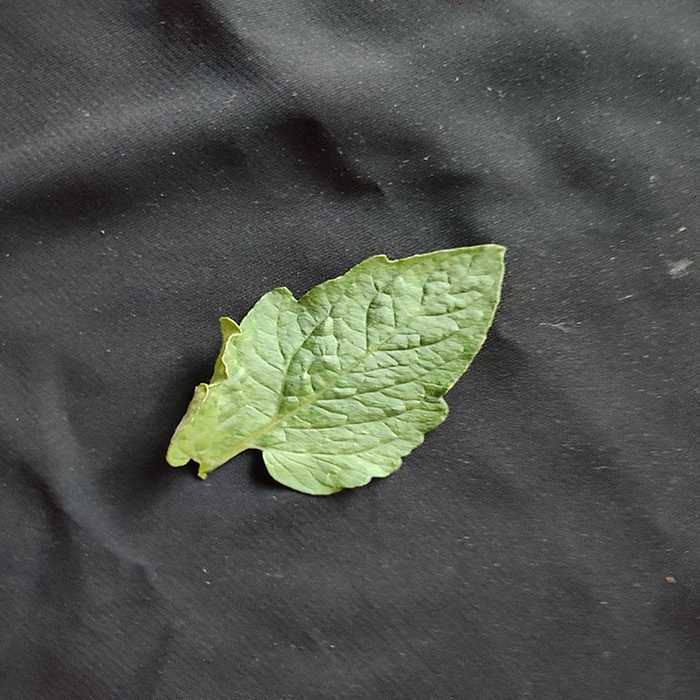
Plant: Tomato
Label: Tomato Fresh leaf